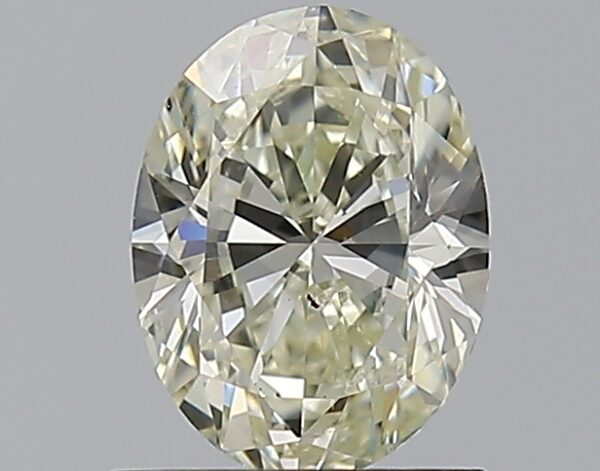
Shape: oval
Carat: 1
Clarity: SI1
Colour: M
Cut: VG
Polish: VG
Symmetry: VG
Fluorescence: F
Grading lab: GIA
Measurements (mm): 7.43 x 5.57 x 3.5